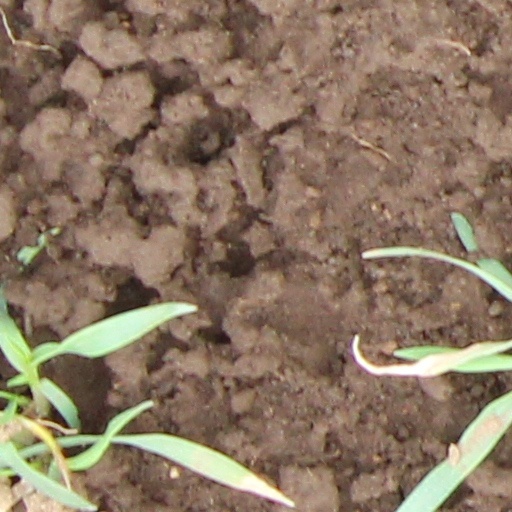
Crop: wheat